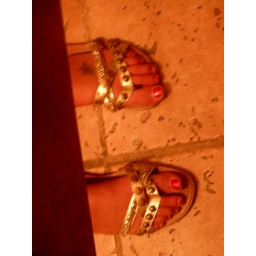
girl passed out in vegas. bathroom stall next to mine. i thought this was funny